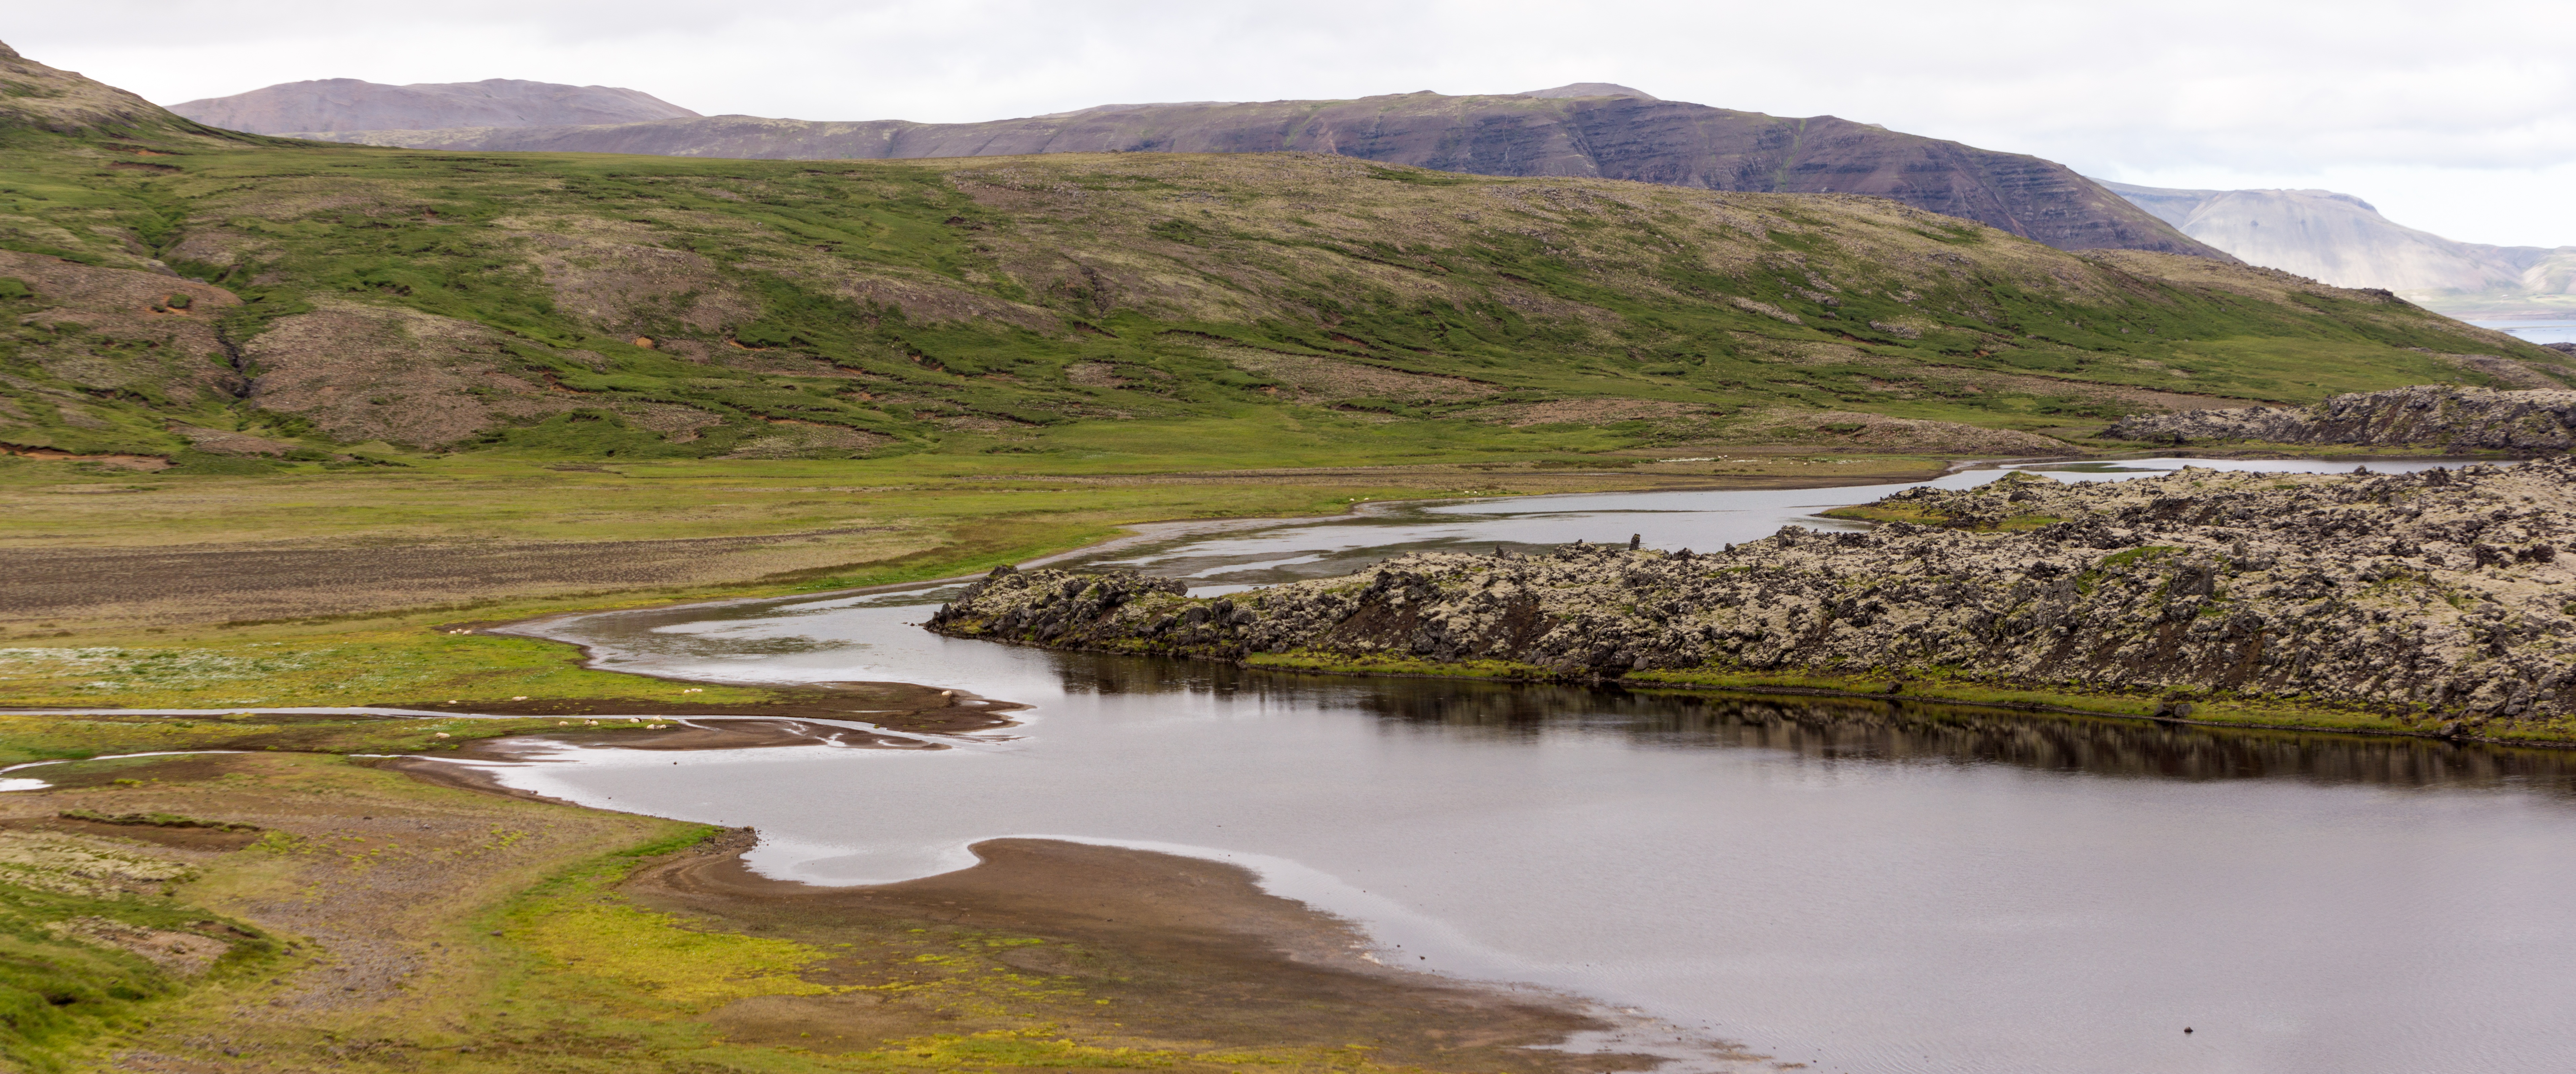
landscape, coast, water, nature, grass, rock, mountain, meadow, lake, river, valley, mountain range, idyllic, rocky, fjord, iceland, reservoir, highland, wetland, plateau, fell, loch, tundra, landform, tarn, volcanic rock, little lake, geographical feature